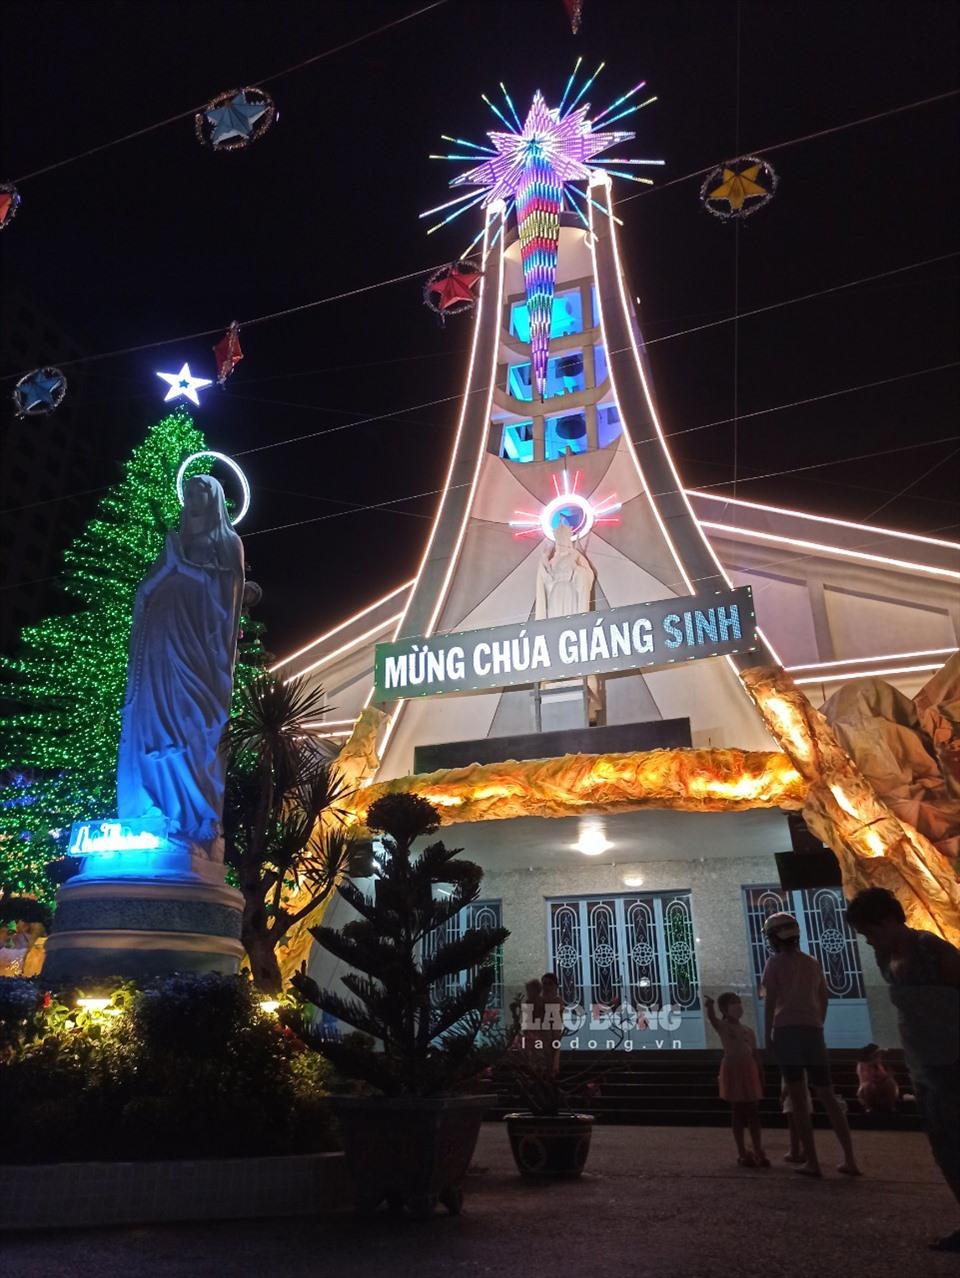
có một bức tượng xuất hiện ở phía trước toà nhà